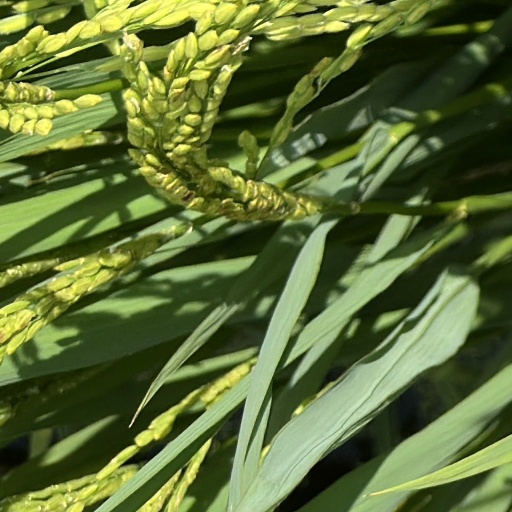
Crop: rice